Kudappanamoodu

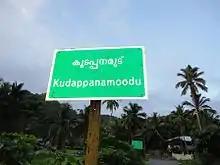
Kudappanamoodu board in Kasaroad

Kudappanamoodu is situated in the southern tip of western ghats, surrounded by hills. South east of Kudappanamoodu is the state of Tamil Nadu. It is surrounded by the grama panchayaths of Vellarada, Ottasekharamangalam, Aryancode, and Kallikkadu in the south, south-west and west respectively. Kudappanamoodu is well known for its high-yielding rubber plantations. The area also cultivates coconut, pepper, herbs, and medicinal plants.